Feminism in Canada

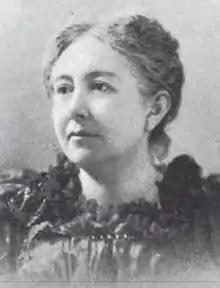
Edith Archibald

In the late nineteenth and early twentieth centuries women in Canada were also making inroads into various professions including teaching, journalism, social work, and public health. Grace Annie Lockhart became the first woman in the British Empire to receive a bachelor's degree, providing clear evidence of the justice of women's claim to full rights in the field of higher education. Advances included the establishment of a Women's Medical College in Toronto (and in Kingston, Ontario) in 1883, attributed in part to the persistence of Emily Stowe, the first female doctor to practice in Canada. Stowe's daughter, Augusta Stowe-Gullen, became the first woman to graduate from a Canadian medical school.